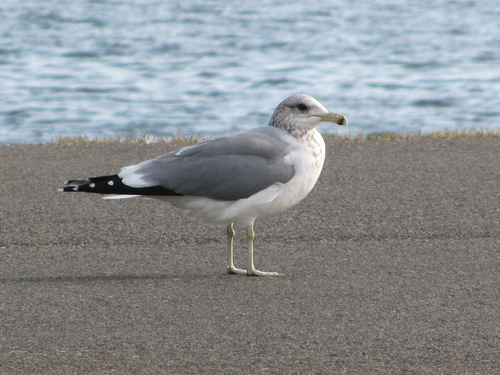
this is a gray bird with a black tail and a white belly.
the bird has gray and white feathers and a thick white beak with black on the tipa large seagull with a fairly small head in comparison to it's body's size, white underbelly, a grey and white head, neck and nape, and grey, white and black feathers.
this bird is grey with white on its chest and has a long, pointy beak.
this is an all white bird with a darker crown and grey wingbars.
this bird is grey with white and has a long, pointy beak.
this is a large bird with long legs a white body with dark grey wings and a black and white tail
this particular bird has a belly that is white and has gray secondaries
this bird is white on its breast and belly with a yellow bill that has a black spot on it.
a larger bird with ivory tarsus, a full white chest and belly, and black tail feathers with several white circles on them.
Species: California Gull